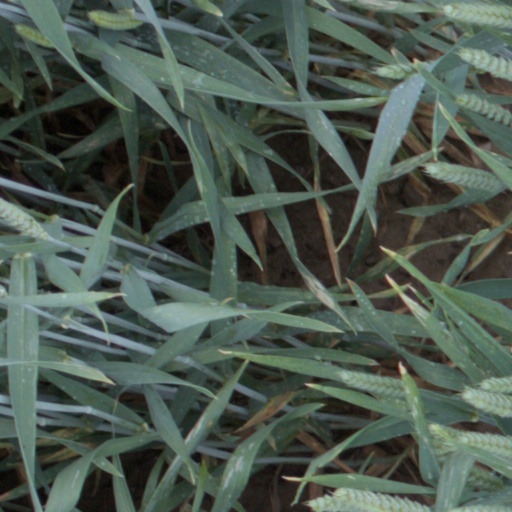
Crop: wheat